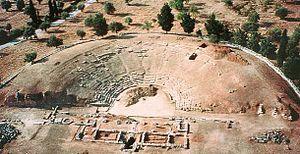
L'École suisse d'archéologie en Grèce est l'un des centres de recherche archéologiques étrangers de Grèce. Depuis 1964, des archéologues suisses participent au dégagement des vestiges de l'ancienne Érétrie, en Eubée, et contribuent à leur mise en valeur. Érétrie est une cité de taille moyenne qui a largement contribué au développement et au rayonnement de la civilisation grecque. Le siège de l'École en Grèce se trouve à Athènes, Odos Skaramanga 4 B. L'École dispose aussi d'une maison et de bureaux à Érétrie, Odos Apostoli 15. En Suisse, les services de l'École sont hébergés par l'Université de Lausanne.